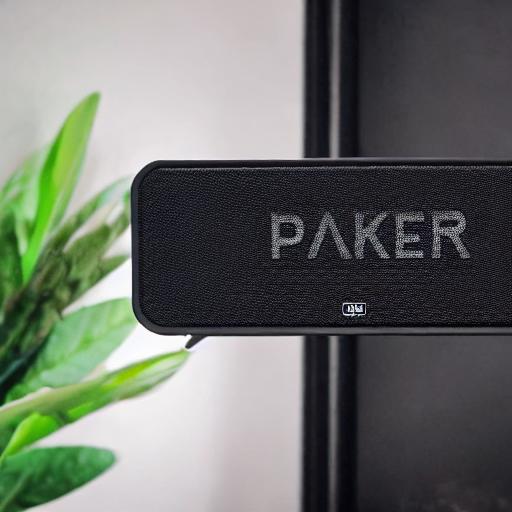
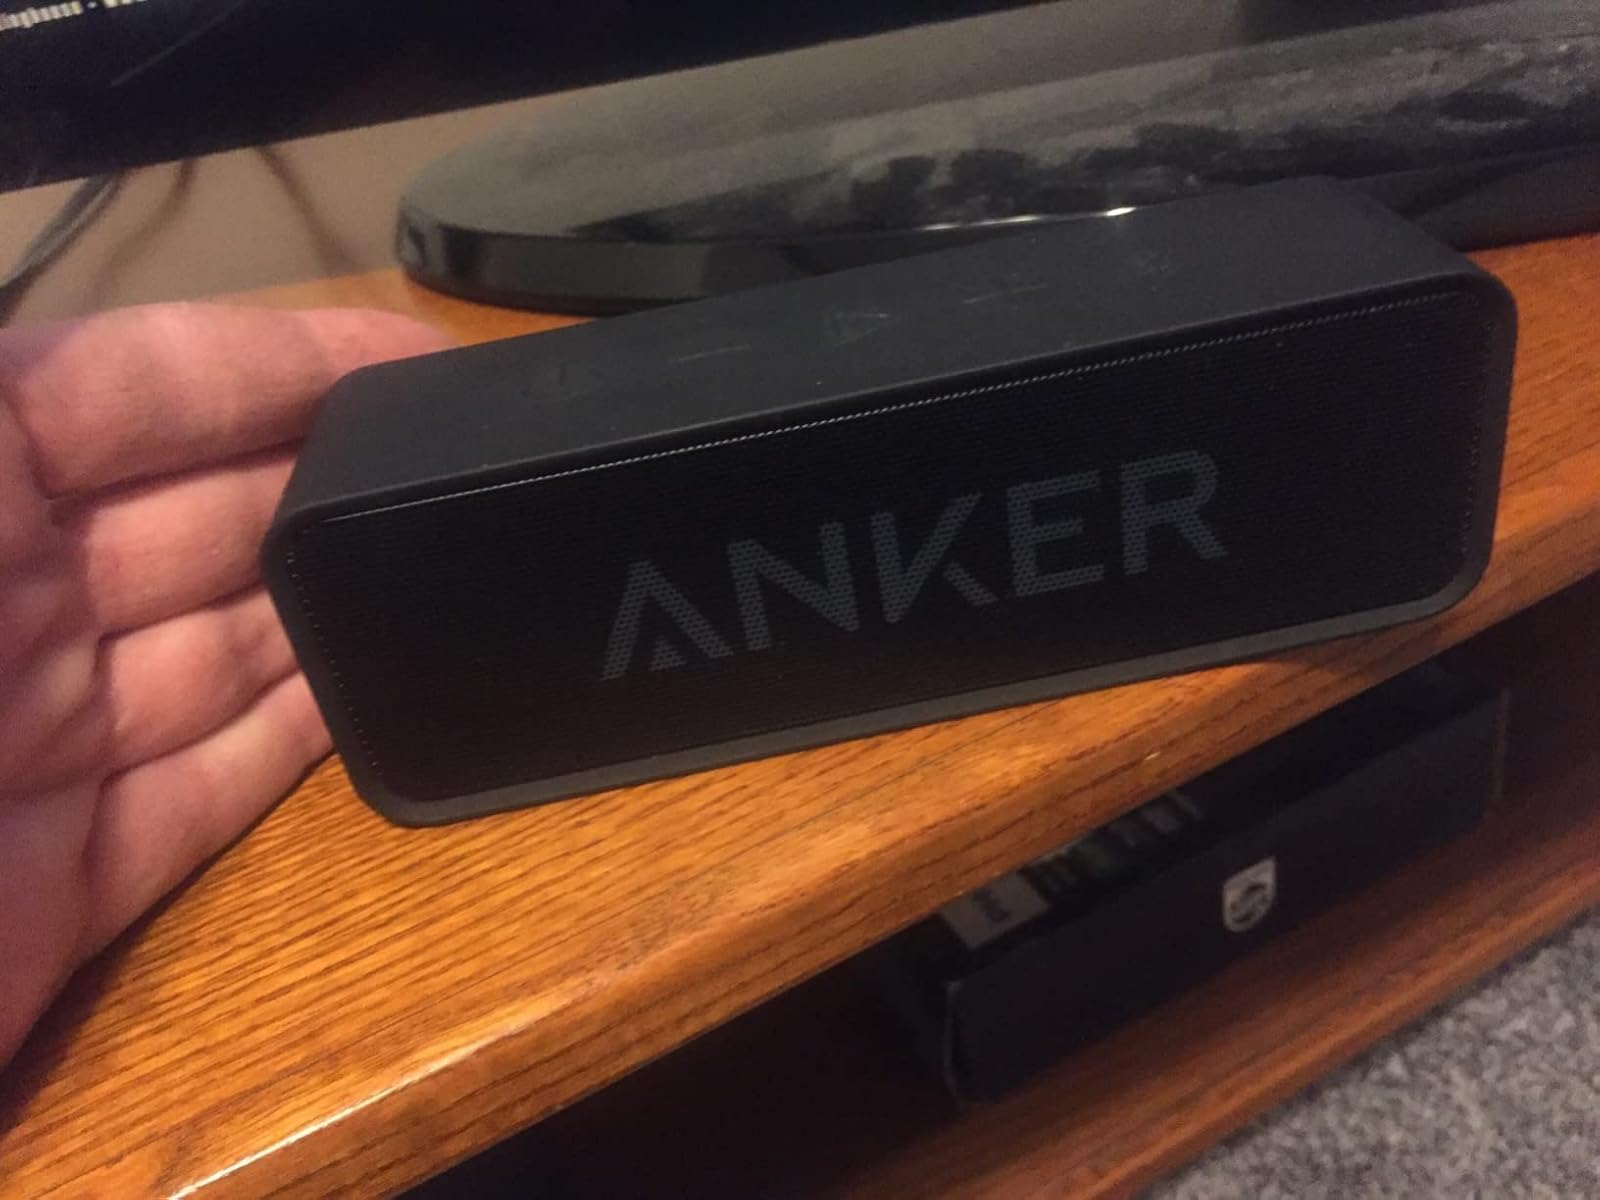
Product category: speaker
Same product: no